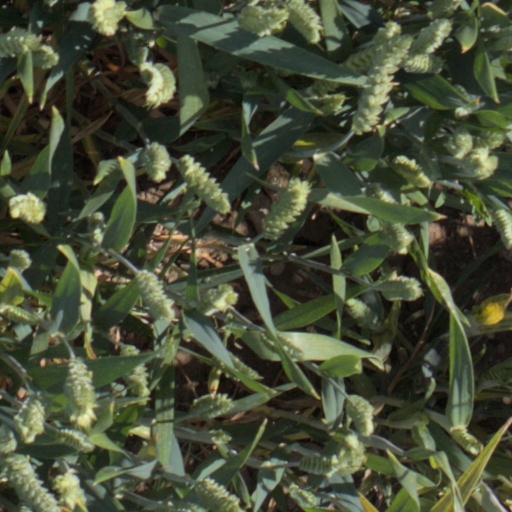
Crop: wheat